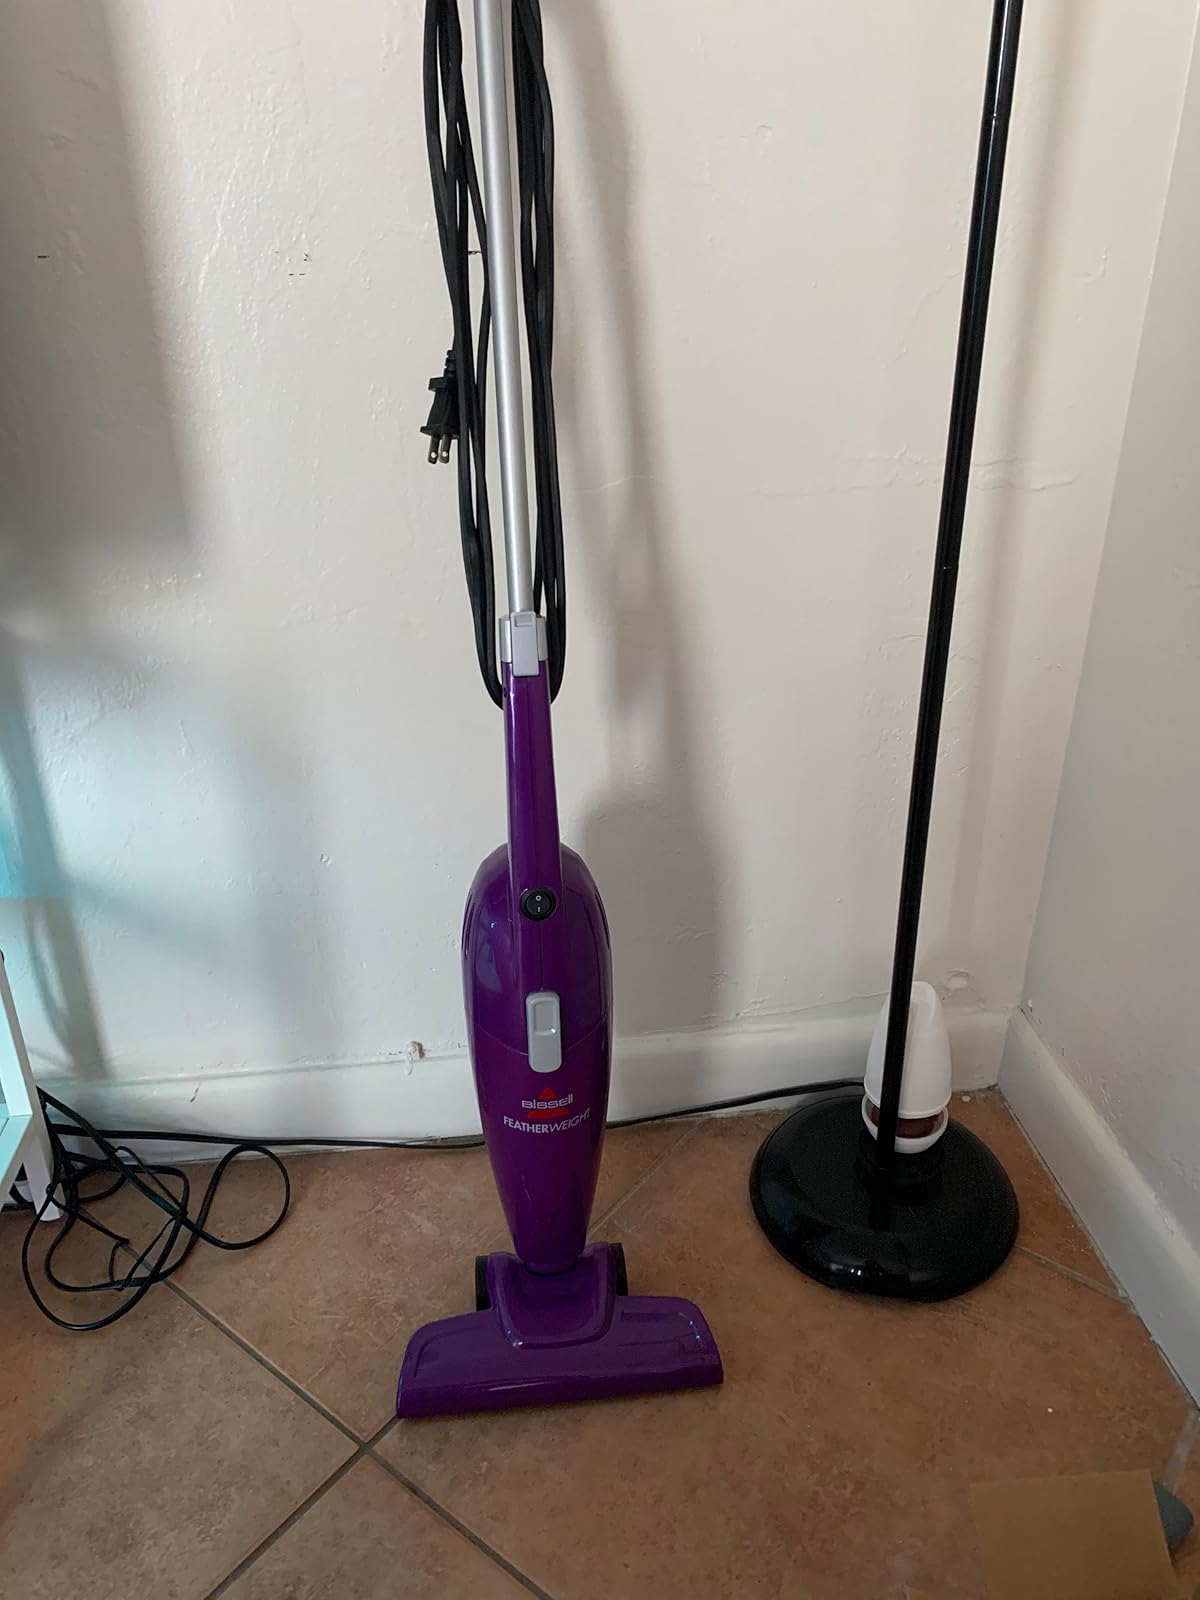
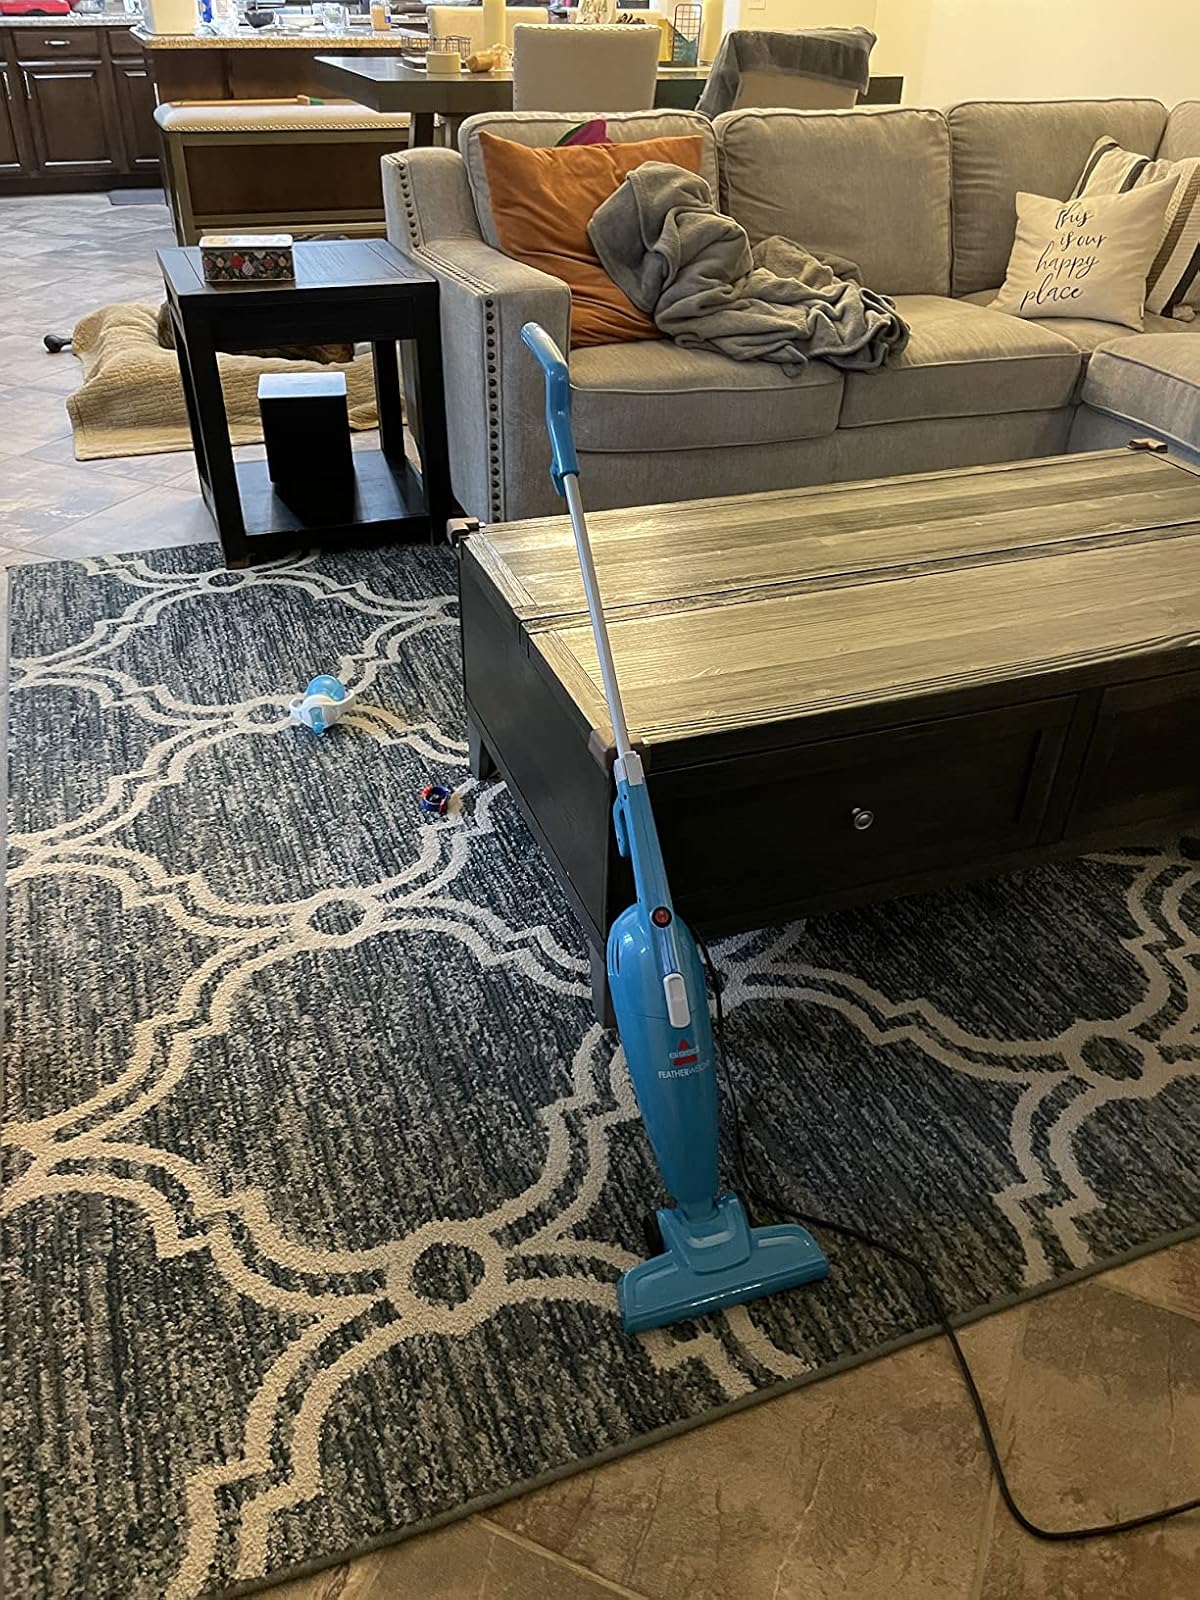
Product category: items_vacuum
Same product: no